Chocolate and Soldiers

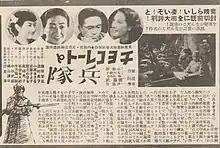
Original publicity sheet, 1938

is a 1938 Japanese war film directed by Sato Takeshi. It shows the common Japanese soldier as an individual and as a family man, presenting even enemy Chinese soldiers as brave individuals. It is considered to be a "humanist" film, paying close attention to the human feelings of both the soldier and his family.